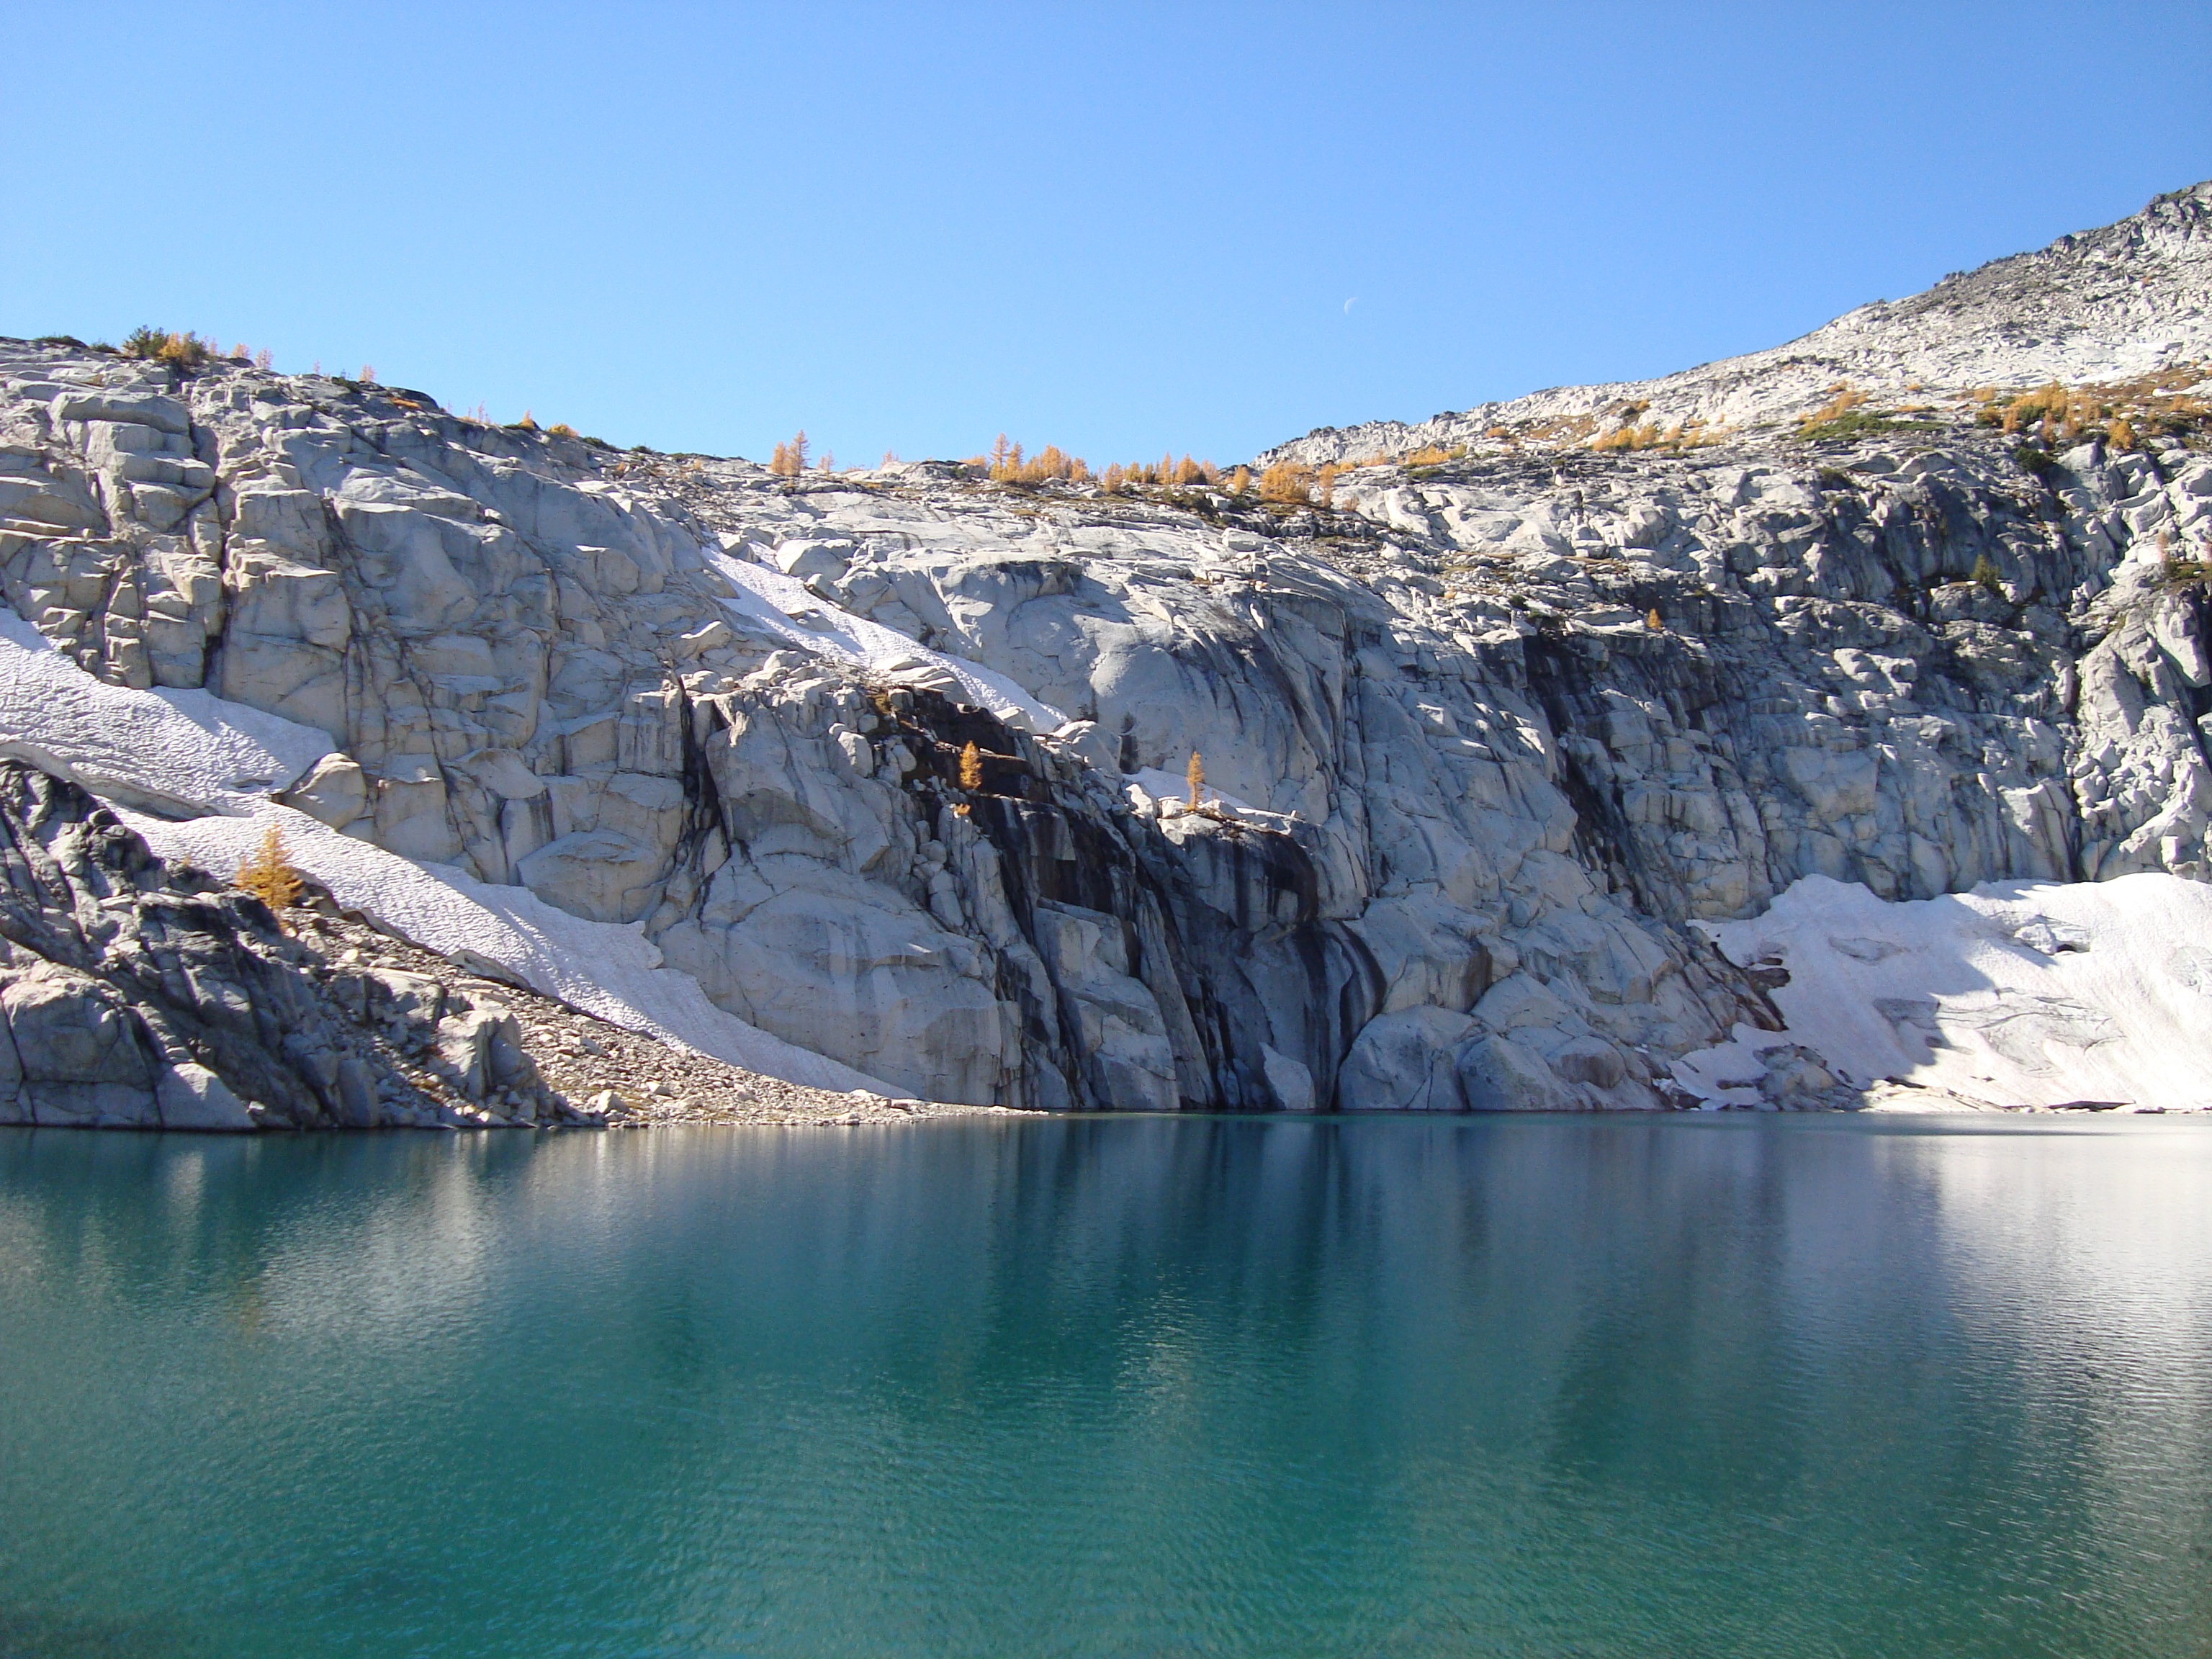
mountain, snow, hiking, lake, mountain range, ice, reflection, glacier, fjord, washington, alps, cirque, crater lake, moraine, landform, enchantments, geographical feature, mountainous landforms, glacial landform, leavenworth